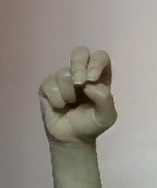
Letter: gaaf